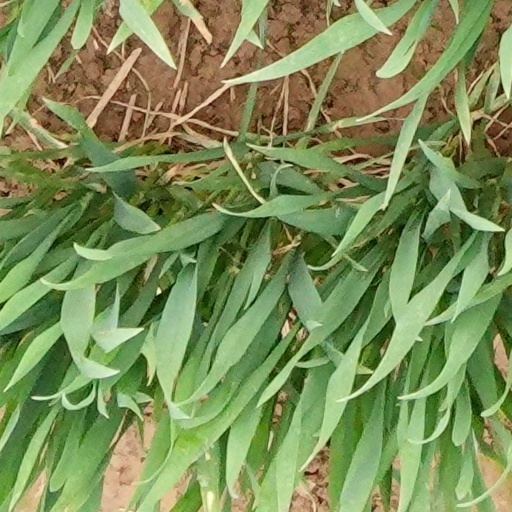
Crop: wheat